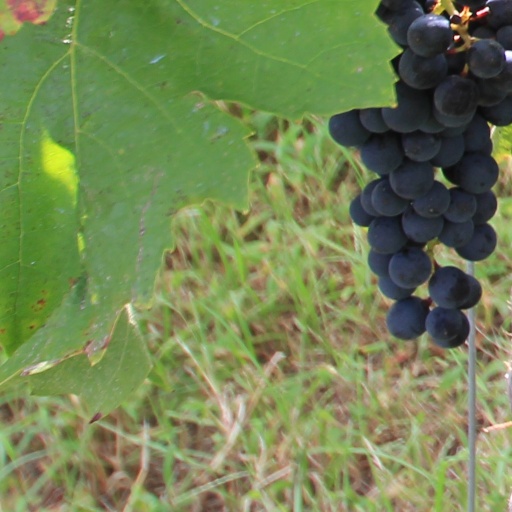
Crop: grape